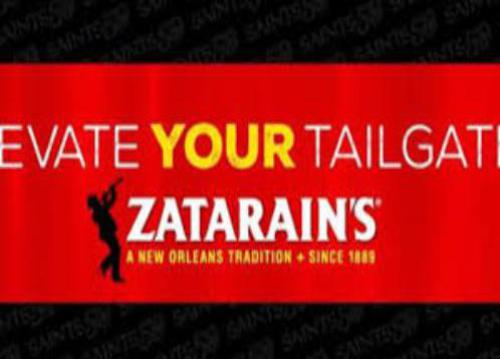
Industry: Food